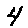
Label: 4